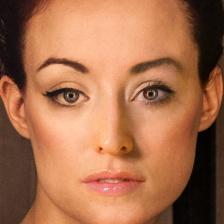
Label: faces